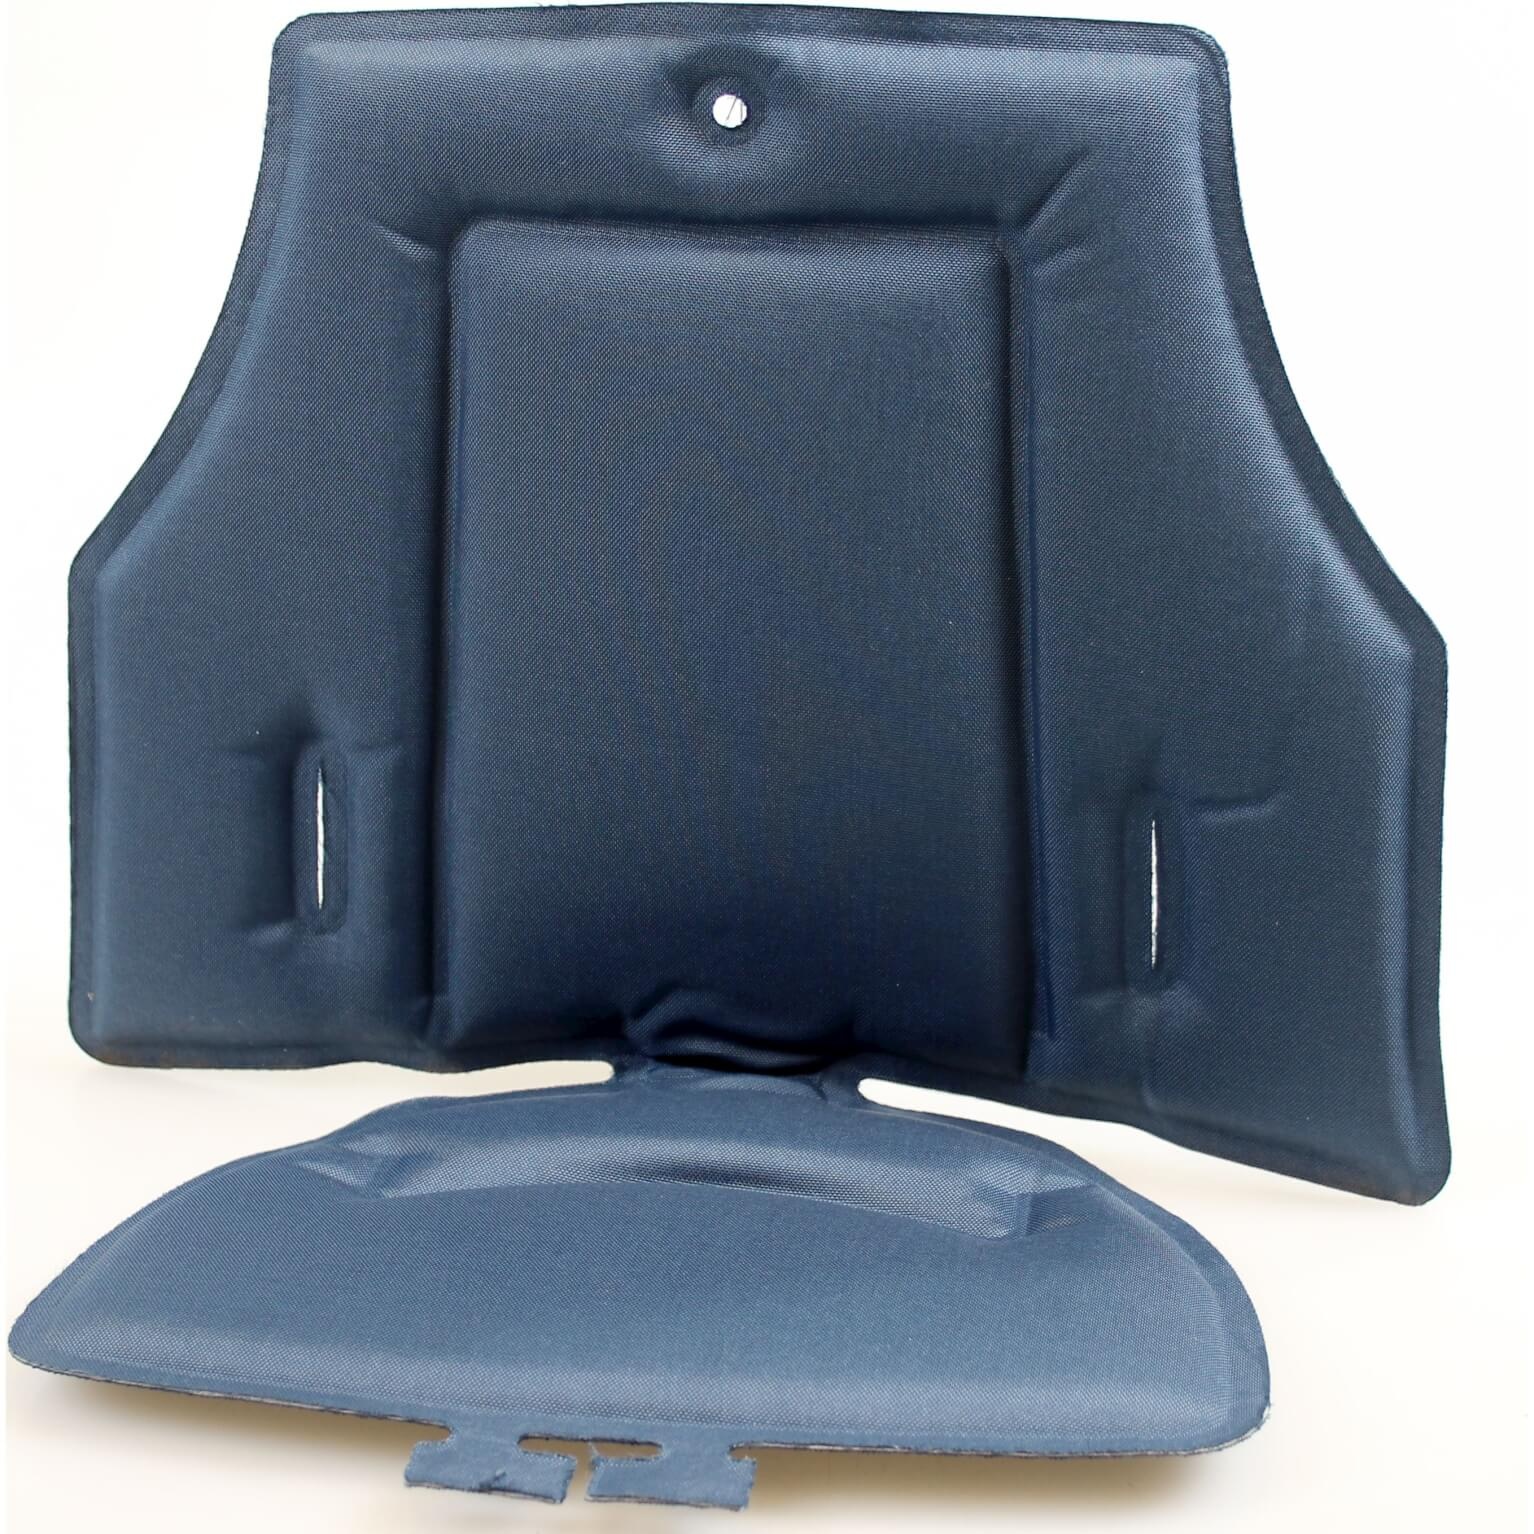
Bobike kussenset Exclusive Mini Plus denim deluxe
Bobike kussenset/inlay Exclusive Mini Plus t.b.v. 5punt gordelMerk: Bobike Kassabonomschrijving: Bobike kussenset Mini Plus
Brand: Bobike
Category: Baby & Toddler > Baby Transport Accessories > Baby & Toddler Car Seat Accessories > Car Seat Protectors